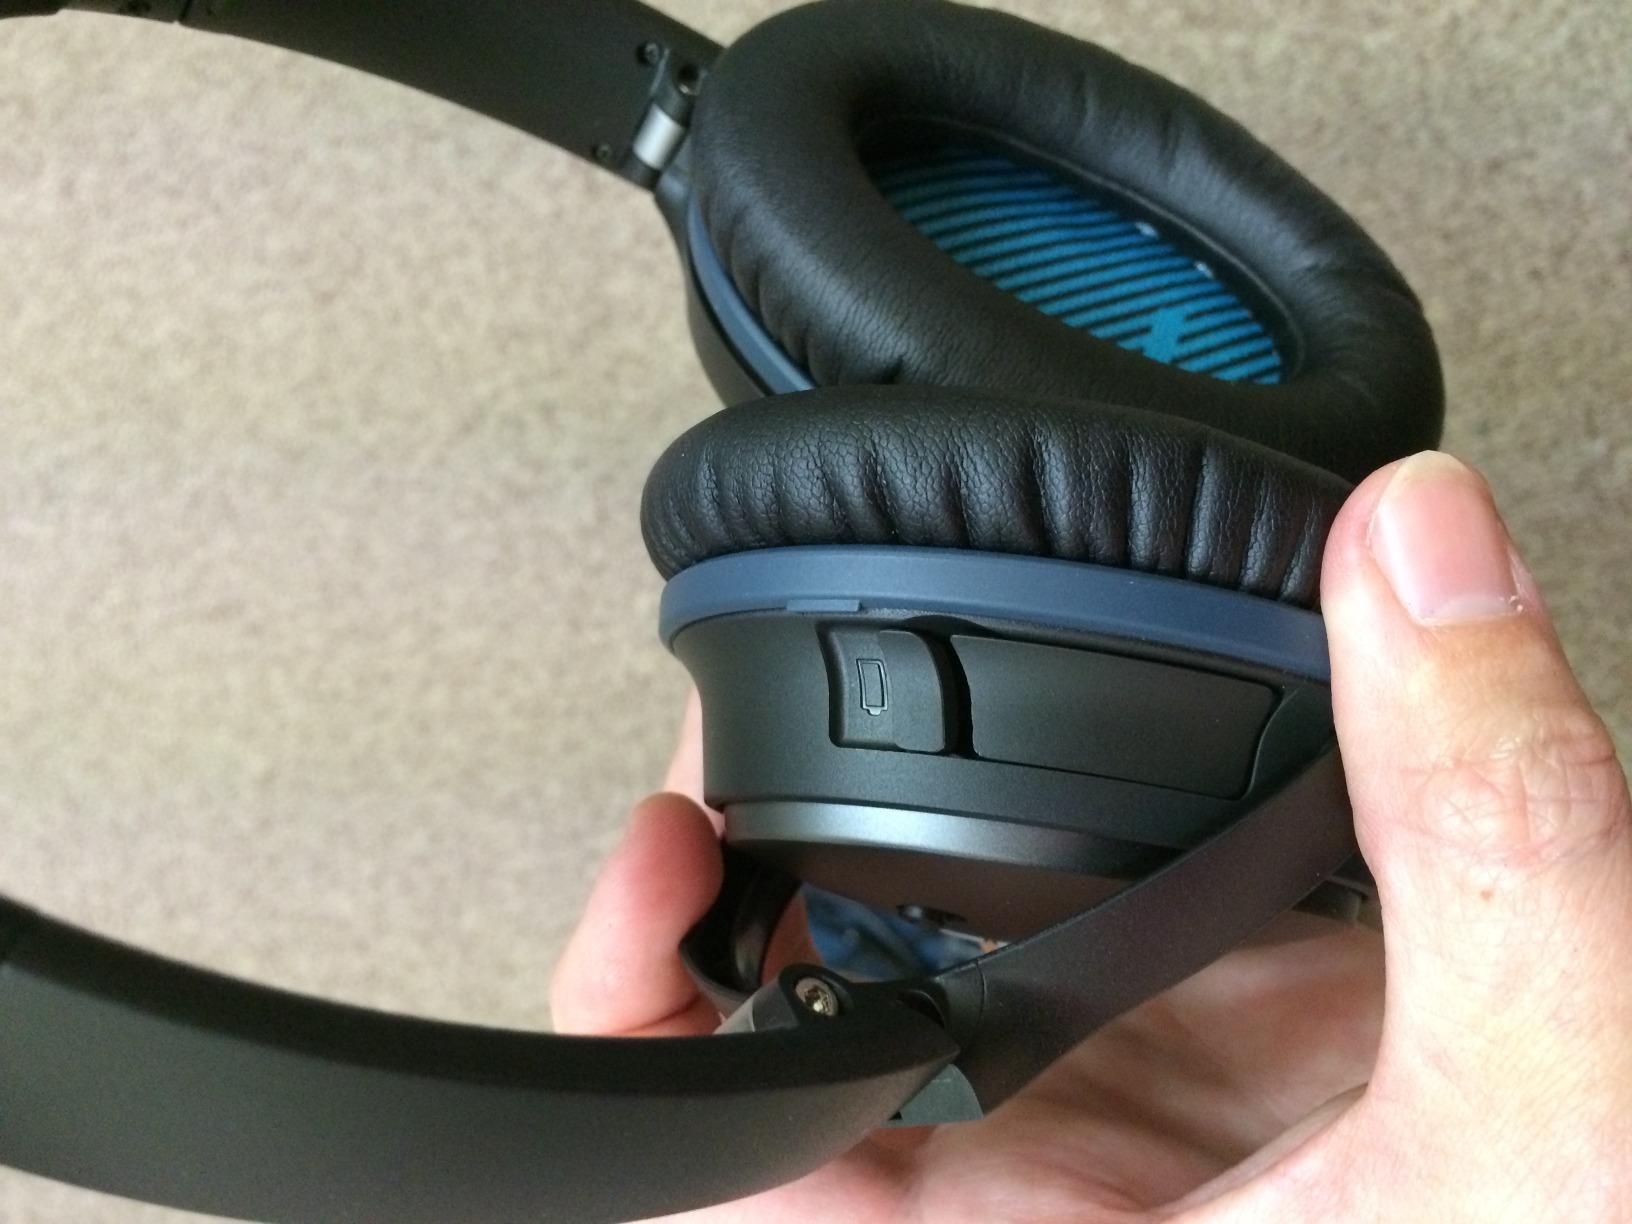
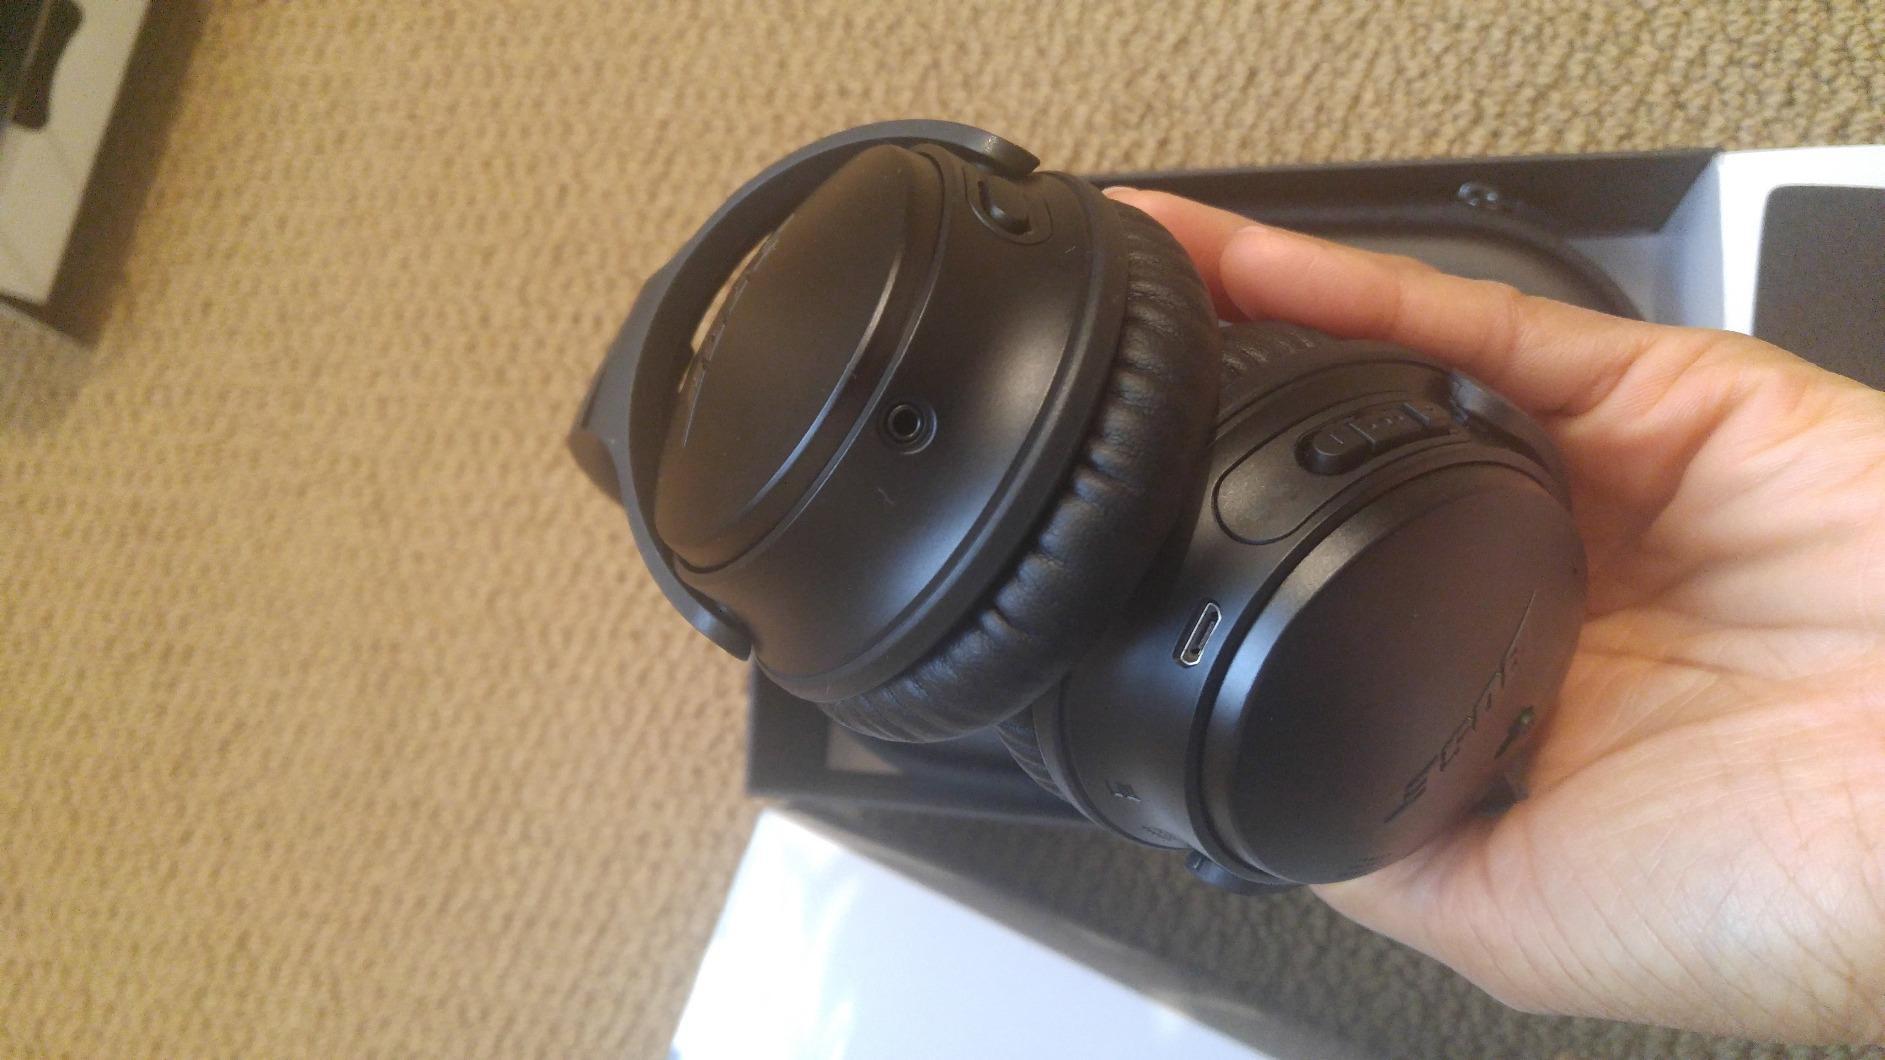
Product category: headphones
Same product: no